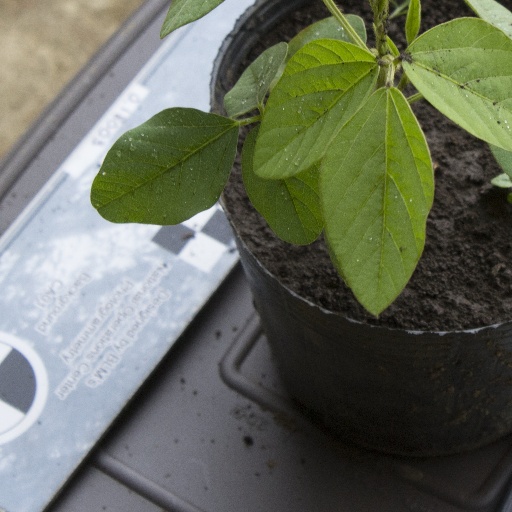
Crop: soybean